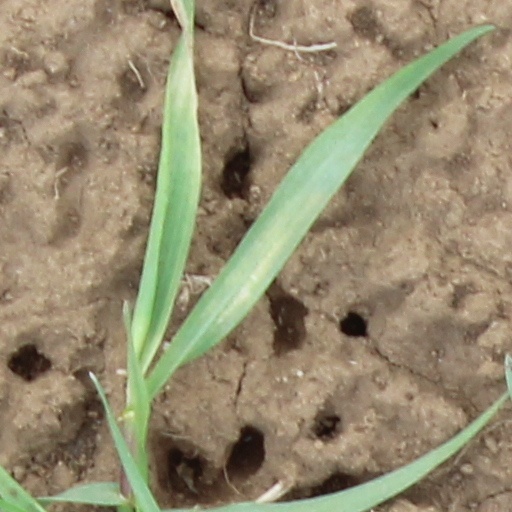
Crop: wheat